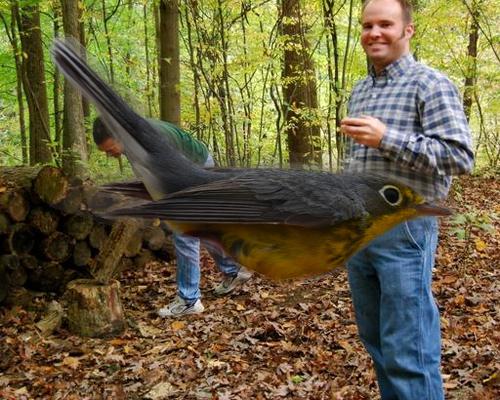
Bird species: Canada_Warbler
Bird type: landbird
Background: land